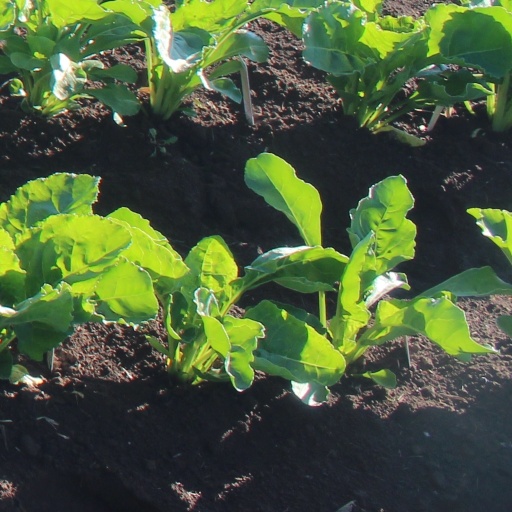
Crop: sugar beet